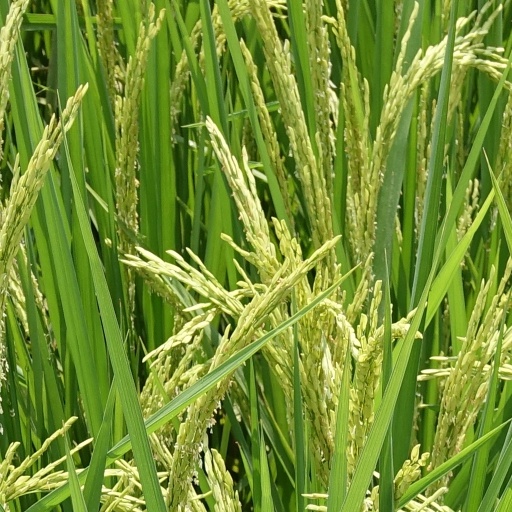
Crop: rice